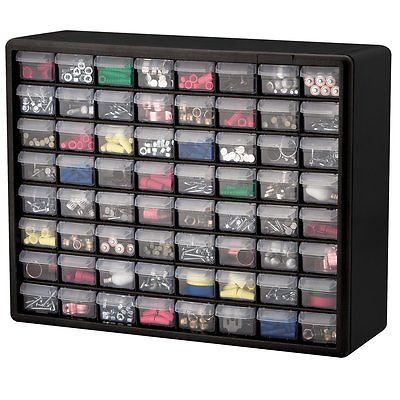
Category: cabinet